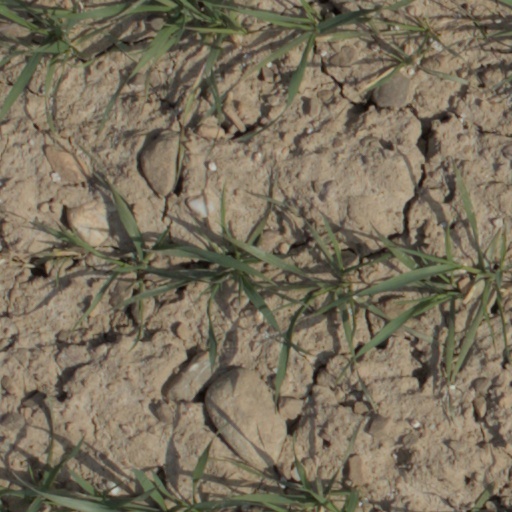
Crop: wheat